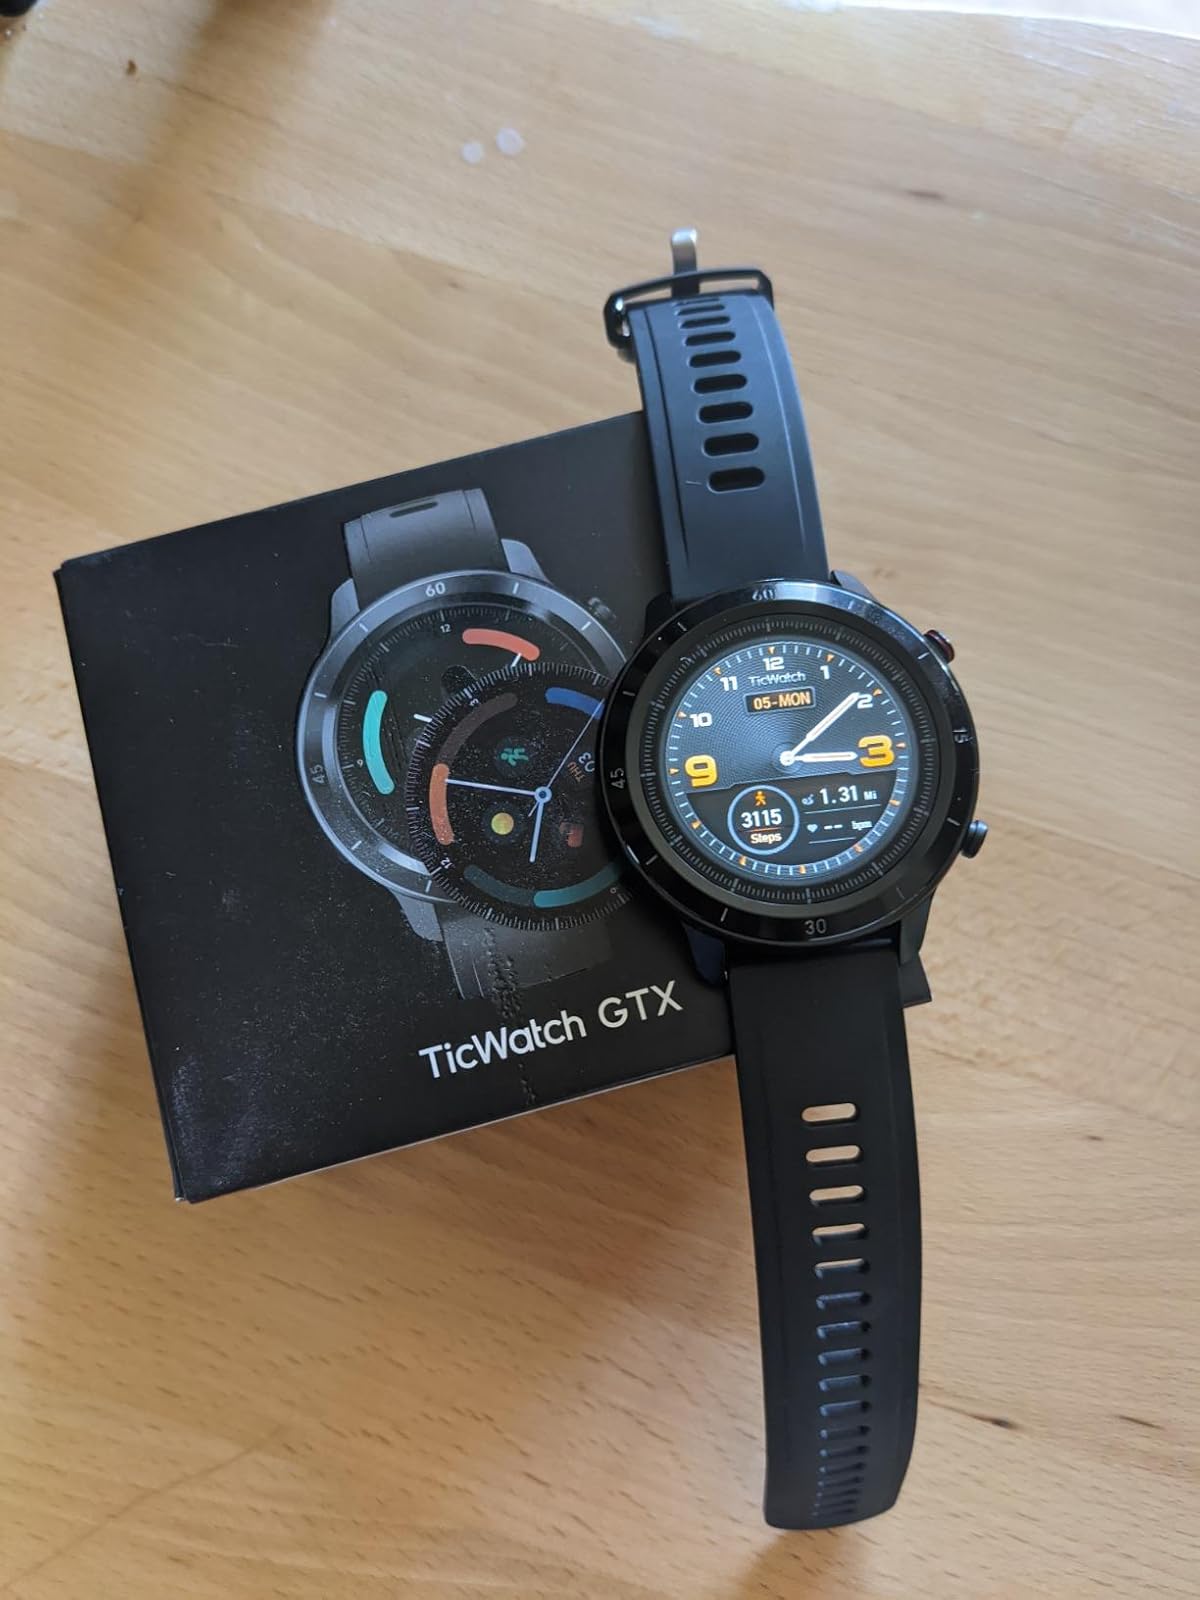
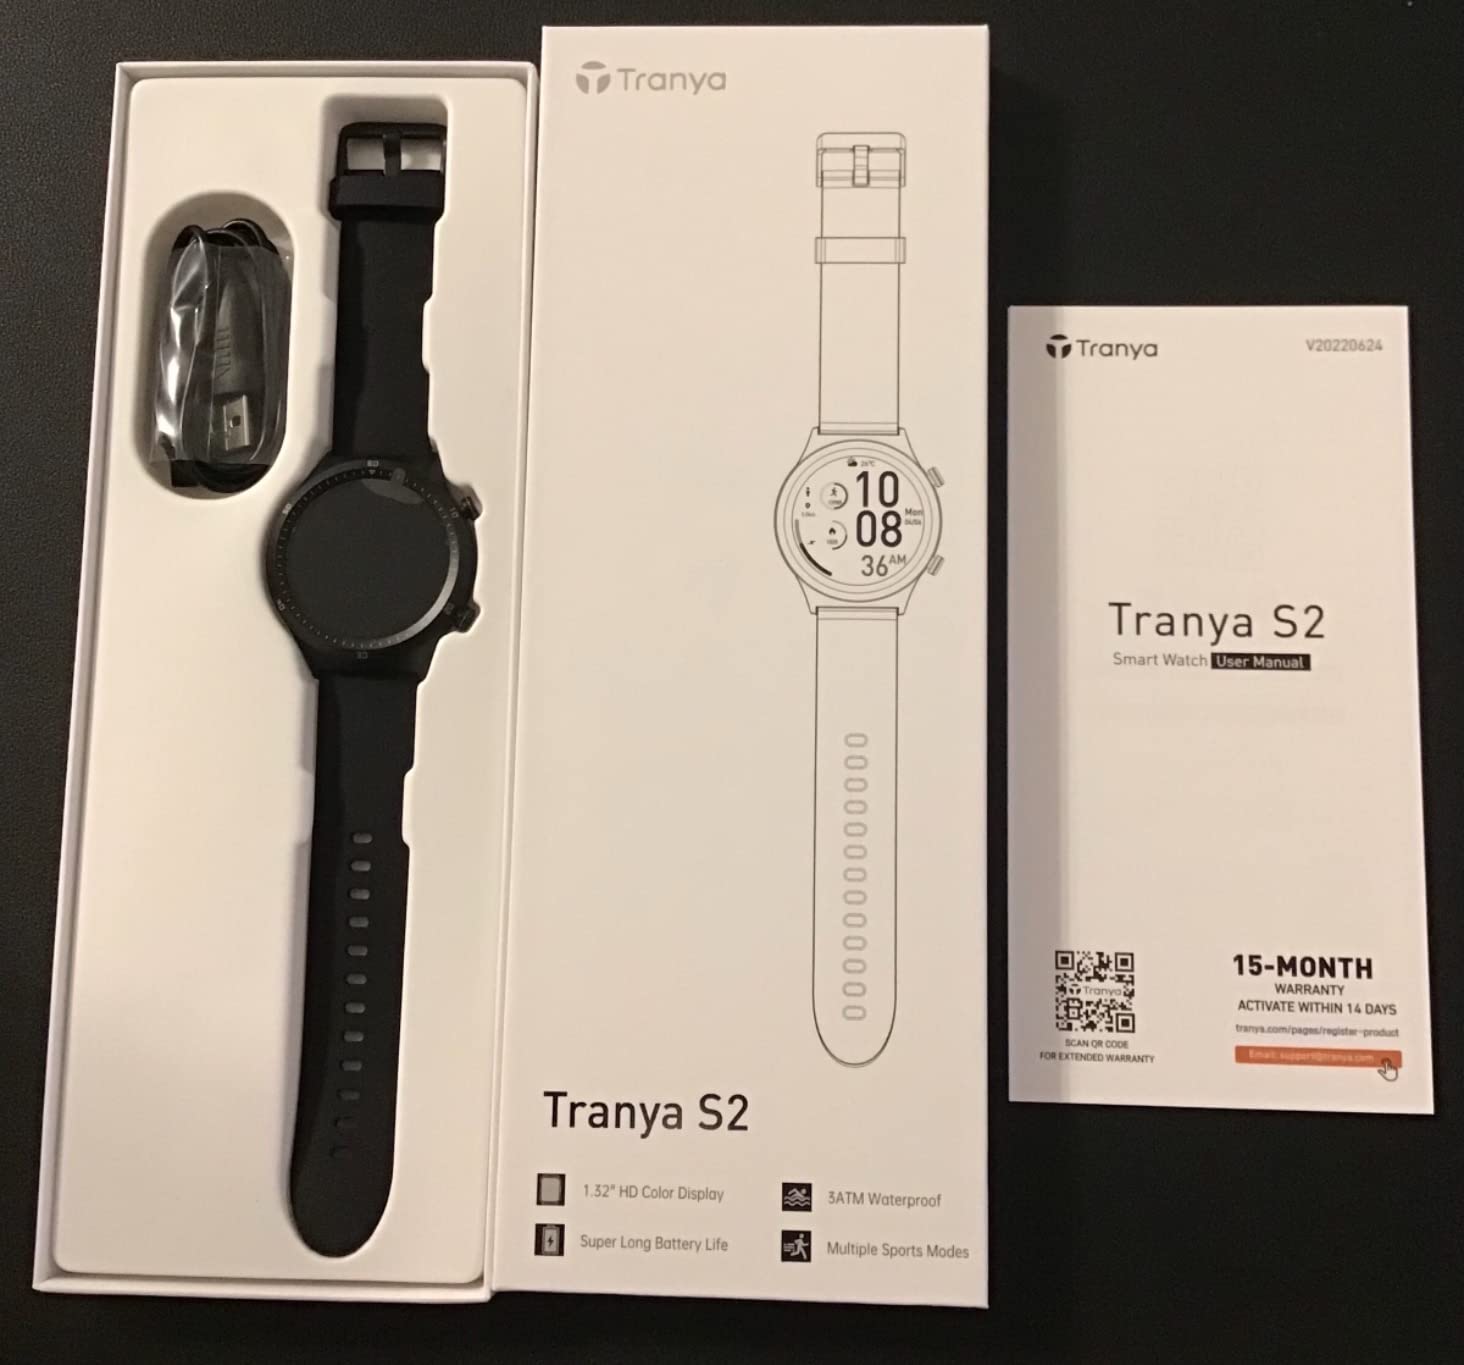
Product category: smartwatch
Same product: no